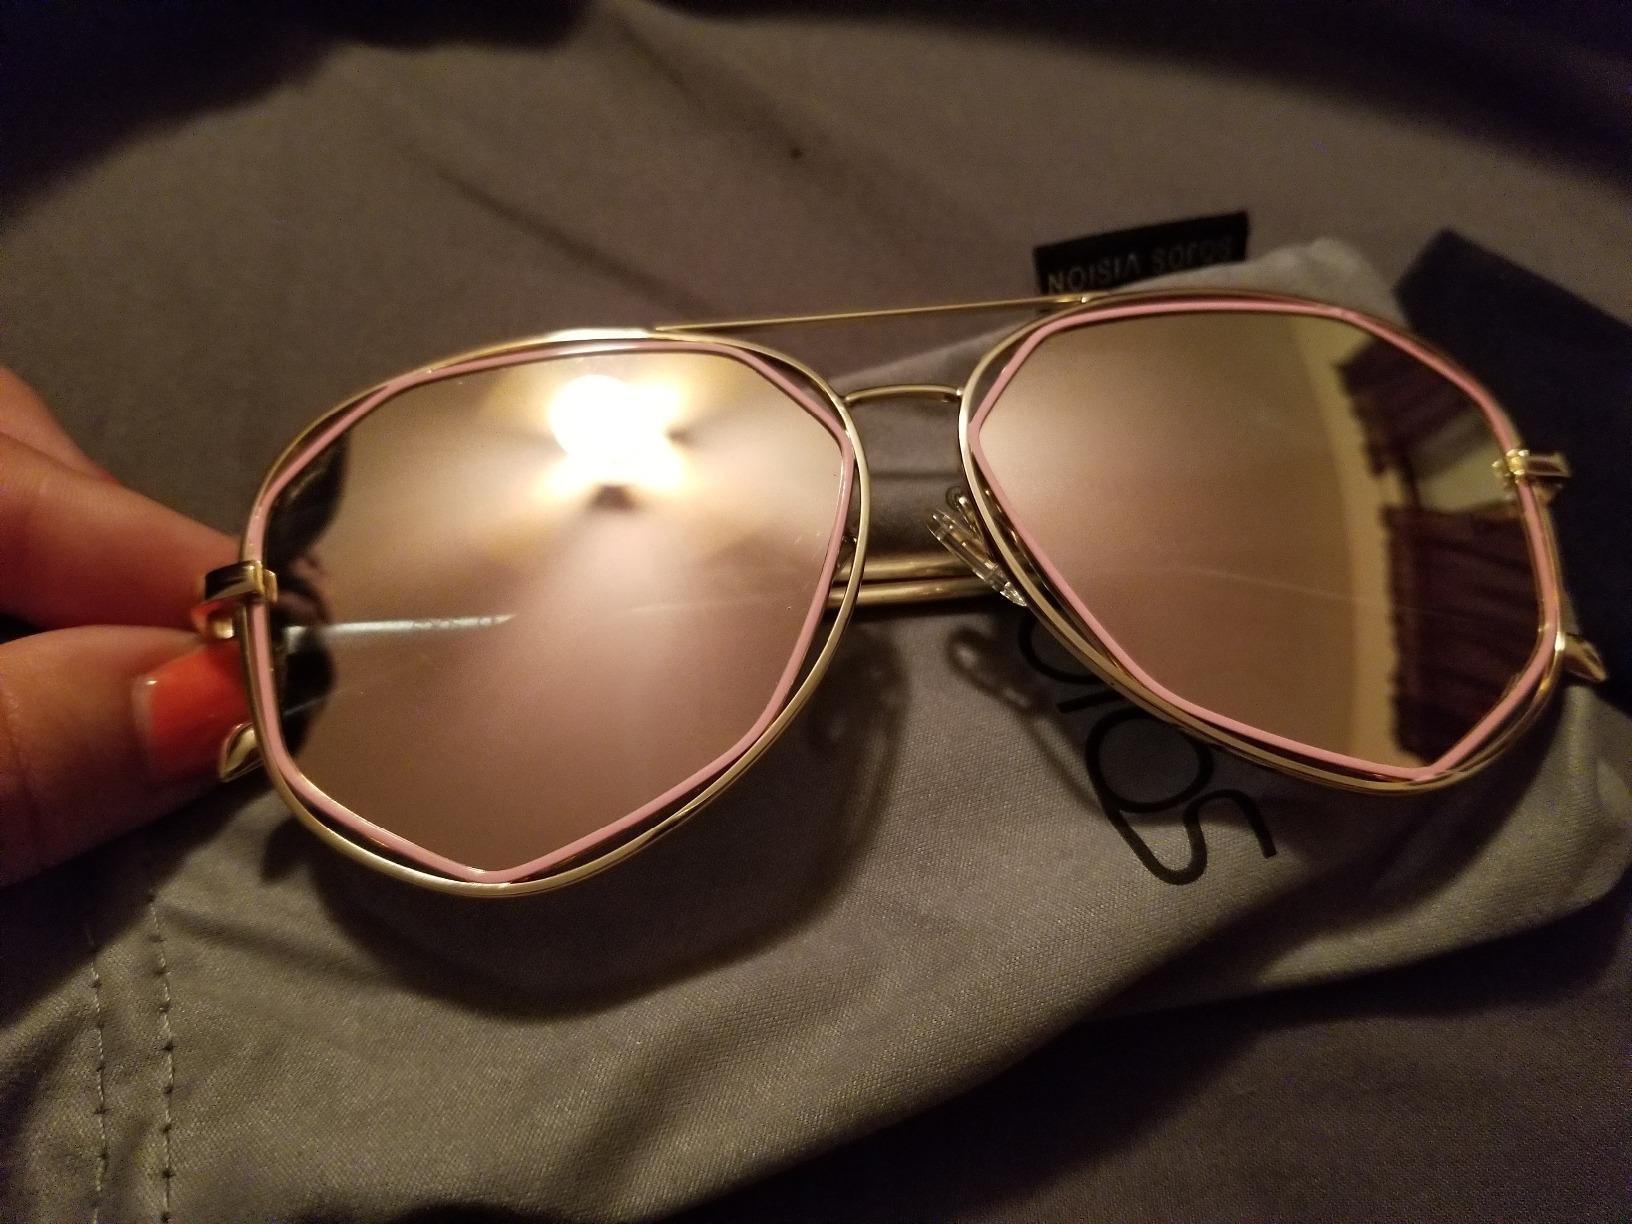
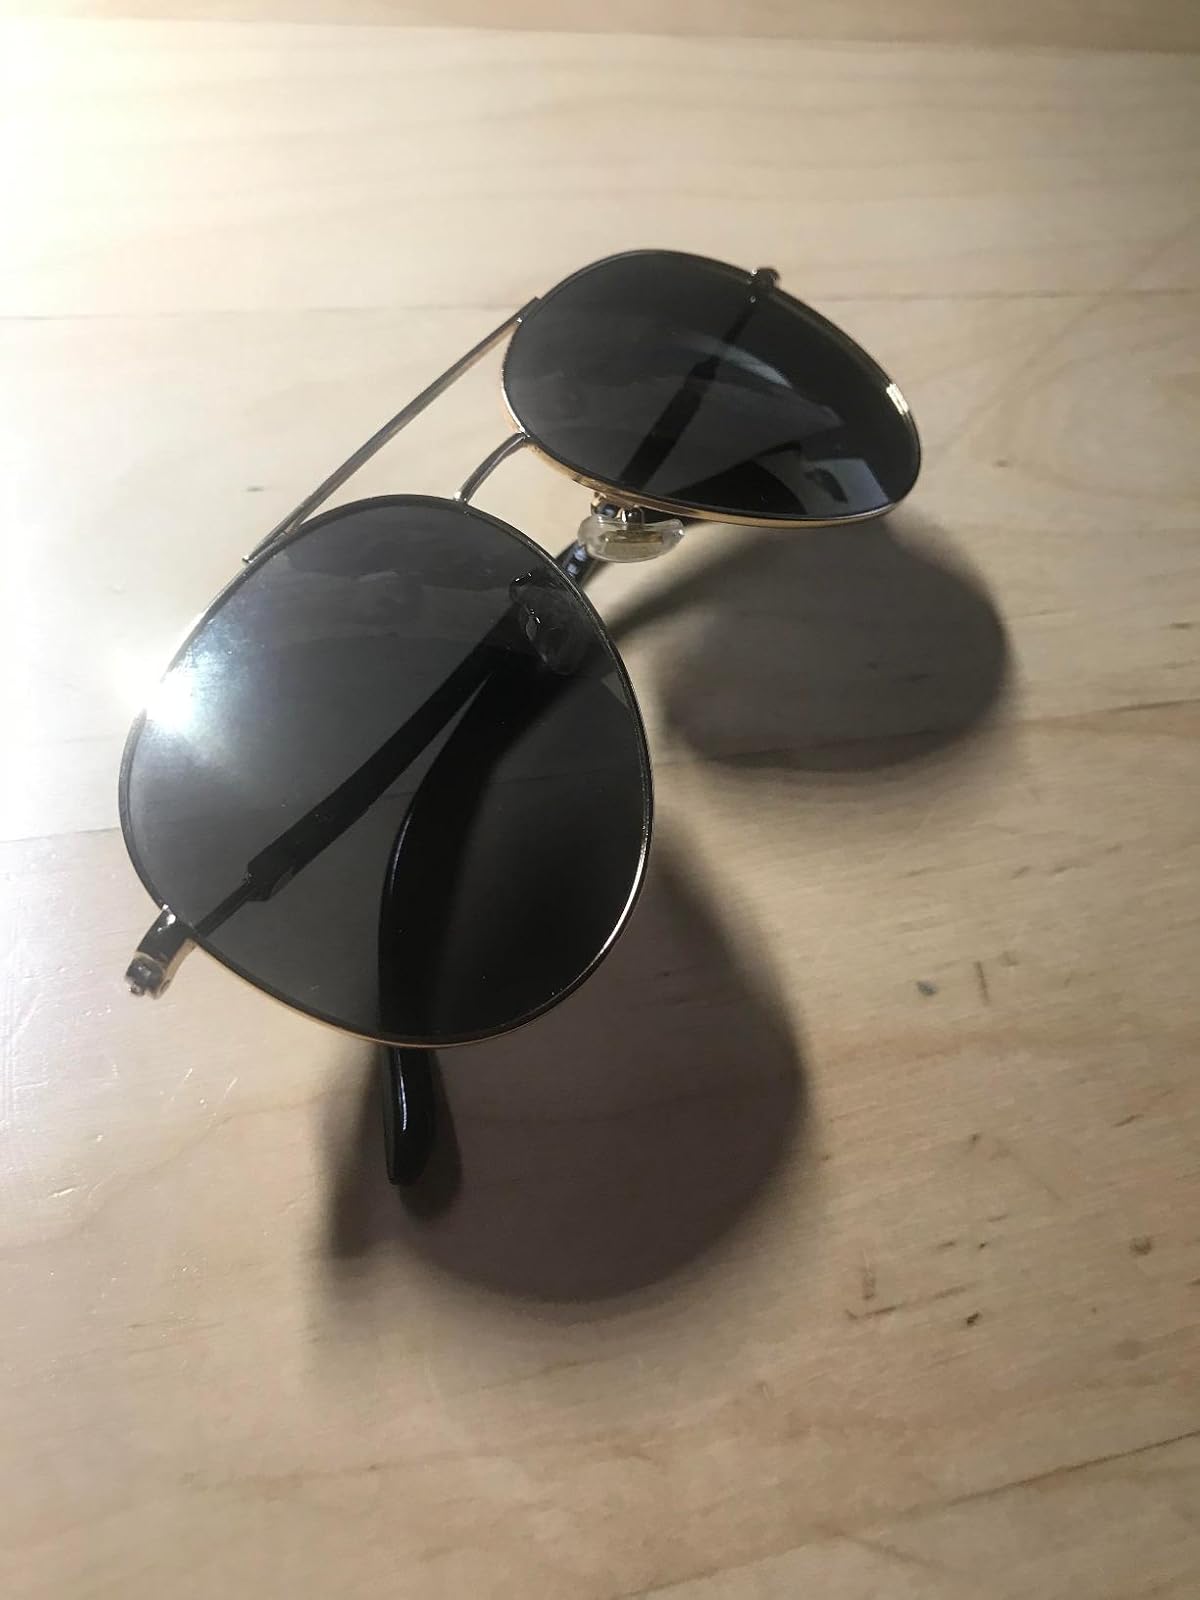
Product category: accessories_sunglasses
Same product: no